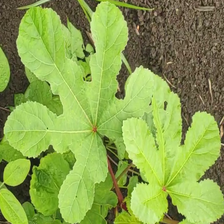
Weed species: Little_Mallow(Malva parviflora)